Neroth

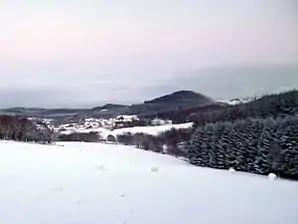
The Nerother Kopf, which rises up above the village (at left centre), on a winter afternoon, seen from the west; the Freudenkoppe ruin is hidden under the beeches.

Neroth is an "Ortsgemeinde" – a municipality belonging to a "Verbandsgemeinde", a kind of collective municipality – in the Vulkaneifel district in Rhineland-Palatinate, Germany. It belongs to the "Verbandsgemeinde" of Gerolstein, whose seat is in the like-named town.